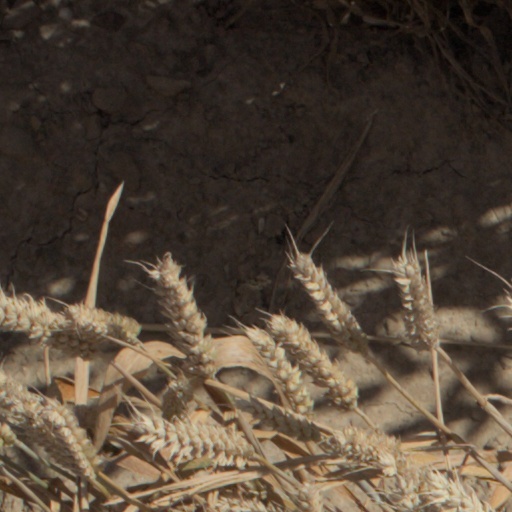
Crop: wheat